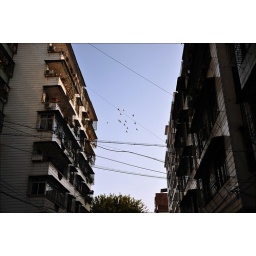
I still can see the birds flying in the sky in my home town.in guangzhou,it was very infrequent